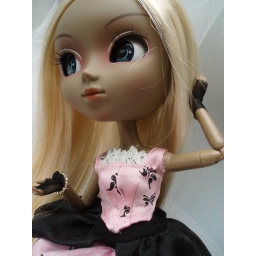
Barbie dress thrifted, cut-up, and made over...added in some pieces of old undies for the black fabric bits.